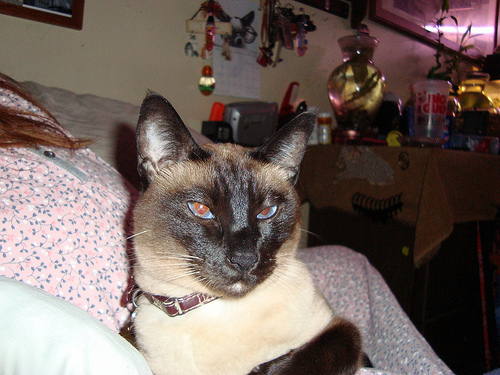
Breed: siamese